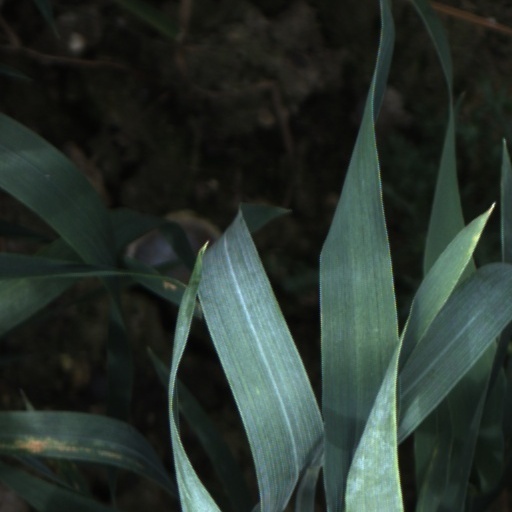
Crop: wheat